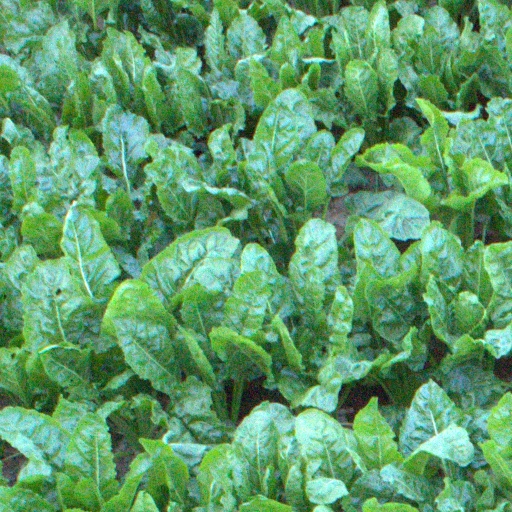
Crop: sugar beet